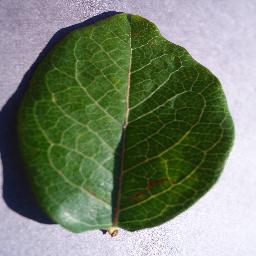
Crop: blueberry
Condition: healthy